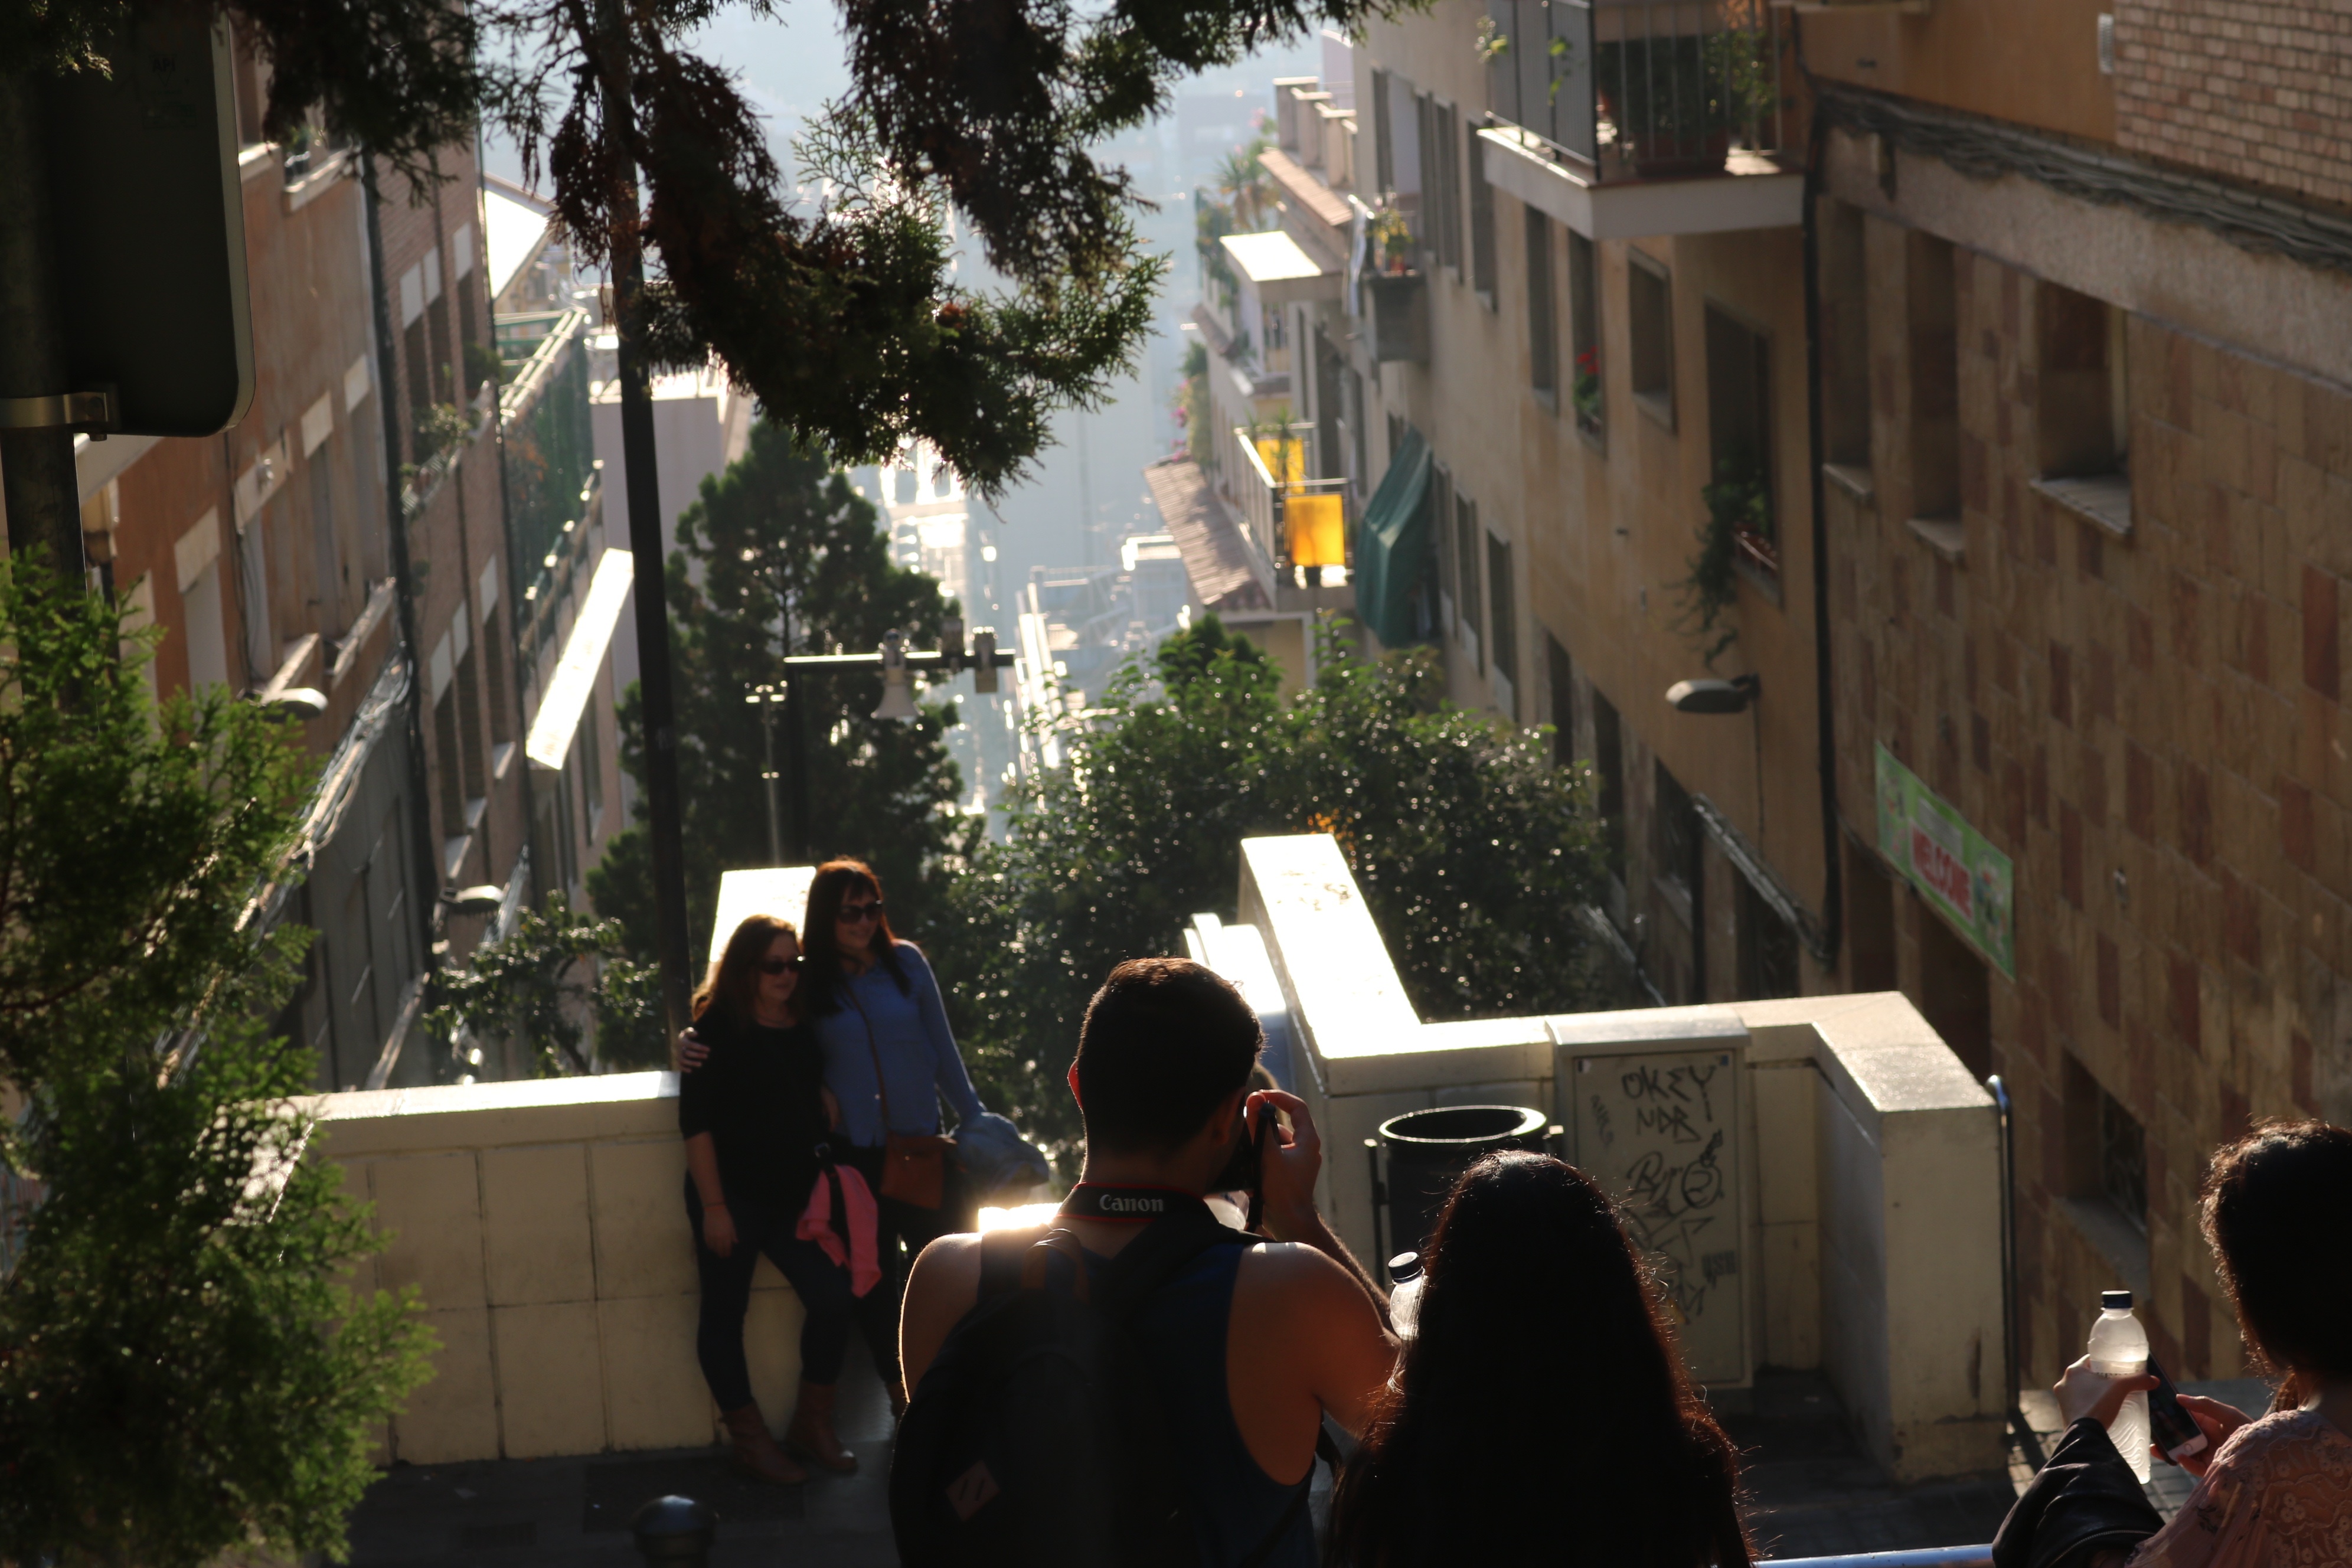
pedestrian, road, street, crowd, downtown, tourism, infrastructure